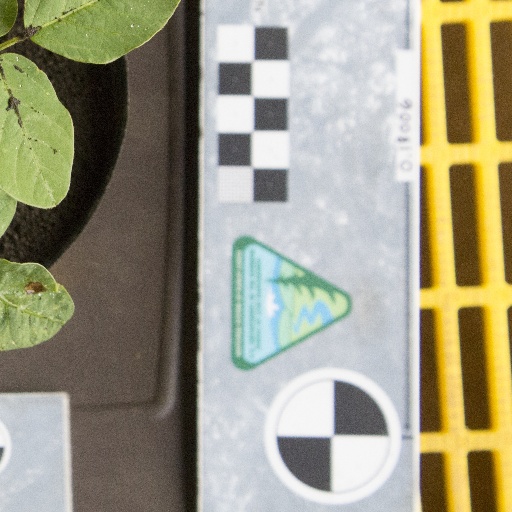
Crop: soybean